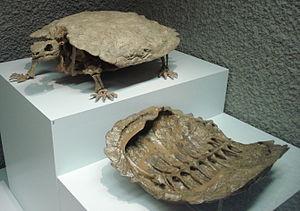
Les Proganochelyidae forment une famille éteinte de tortues.